Paternal care

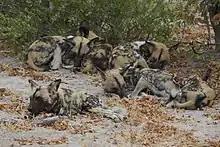
Pack of African wild dogs ("Lycaon pictus"), a mammal species in which males remain as care helpers.

Male mammals employ different behaviors to enhance their reproductive success (e.g., courtship displays and mate choice). However, the benefits of paternal care have rarely been studied in mammals, largely because only 5-10% of mammals exhibit such care (mostly present in primates, rodents, and canids). For species in which males provide extensive care for their offspring, indirect evidence suggests that the costs can be substantial. For example, mammalian fathers that care for their young may undergo changes in body mass and an increase in the production of various costly hormones (e.g., androgens, glucocorticoids, leptin). Nonetheless, there is evidence suggesting that across all mammals, when males carry and groom their offspring, their female partner's fecundity increases. Furthermore, if males provide for the females, their litter size tends to be larger.